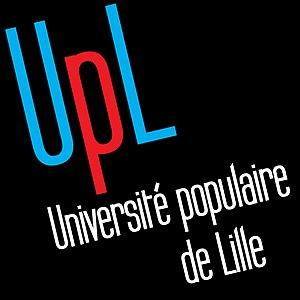
Logo de l'Université populaire de Lille
L’Université populaire de Lille est aujourd'hui l'une des dernières héritières du grand mouvement d'éducation populaire lancé en France il y a un siècle, dans la tourmente de l'affaire Dreyfus, d'abord à Paris, puis très vite à Lille, à l'initiative du professeur Charles Debierre, adjoint au maire Gustave Delory.